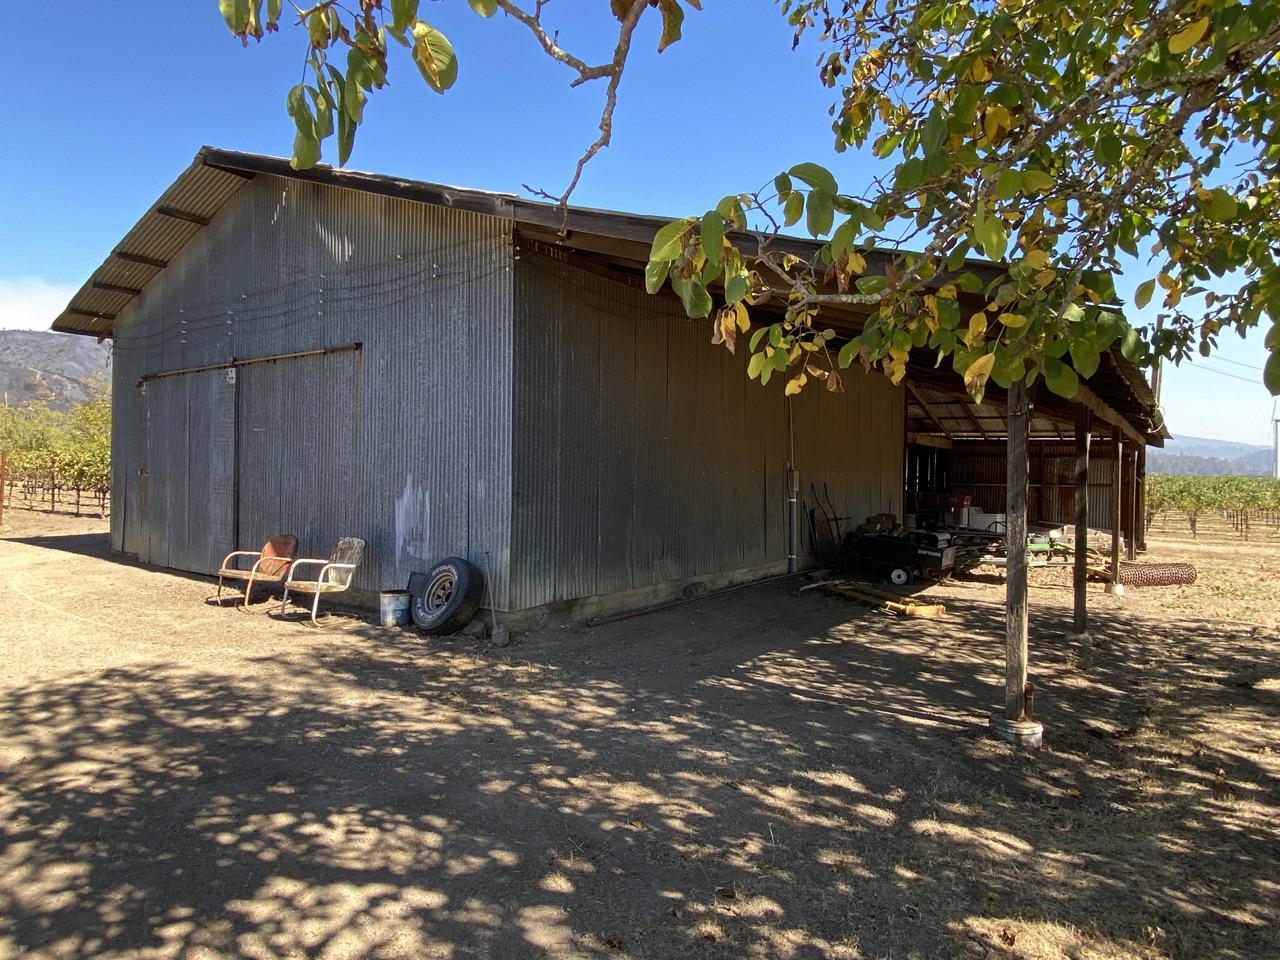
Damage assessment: no_damage